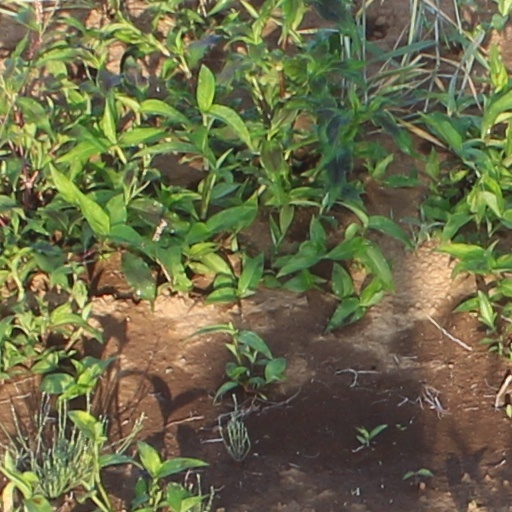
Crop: wheat